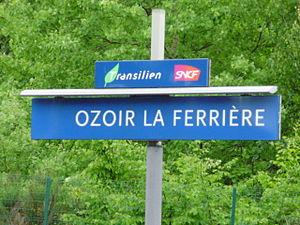
Gare d'Ozoir-la-Ferrière, Seine-et-Marne, France